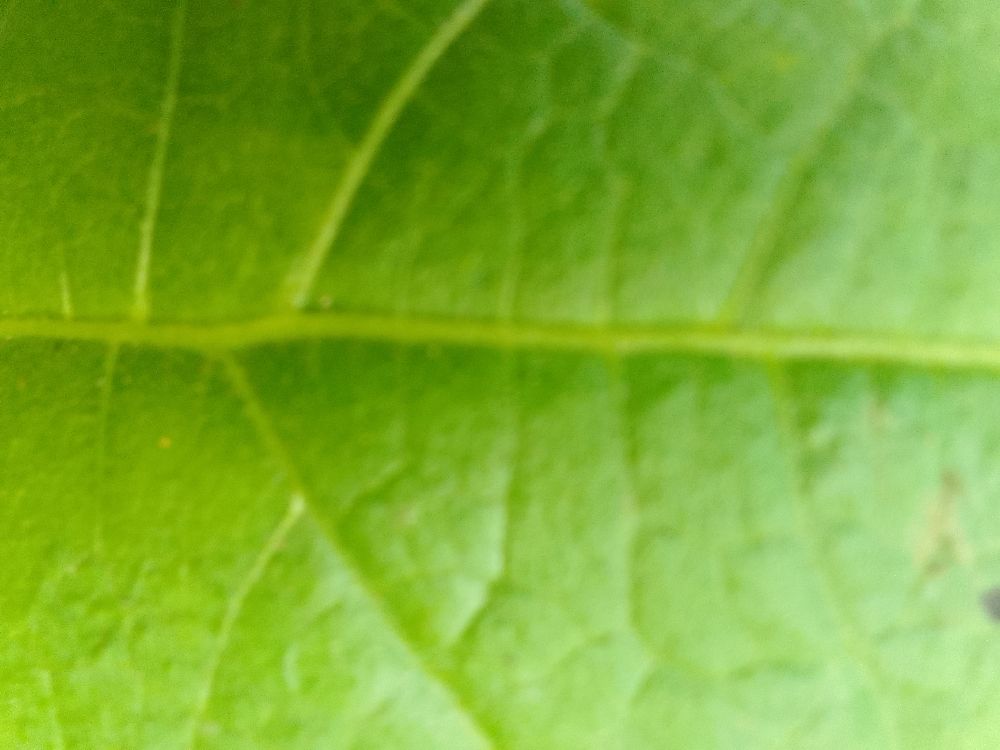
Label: healthy